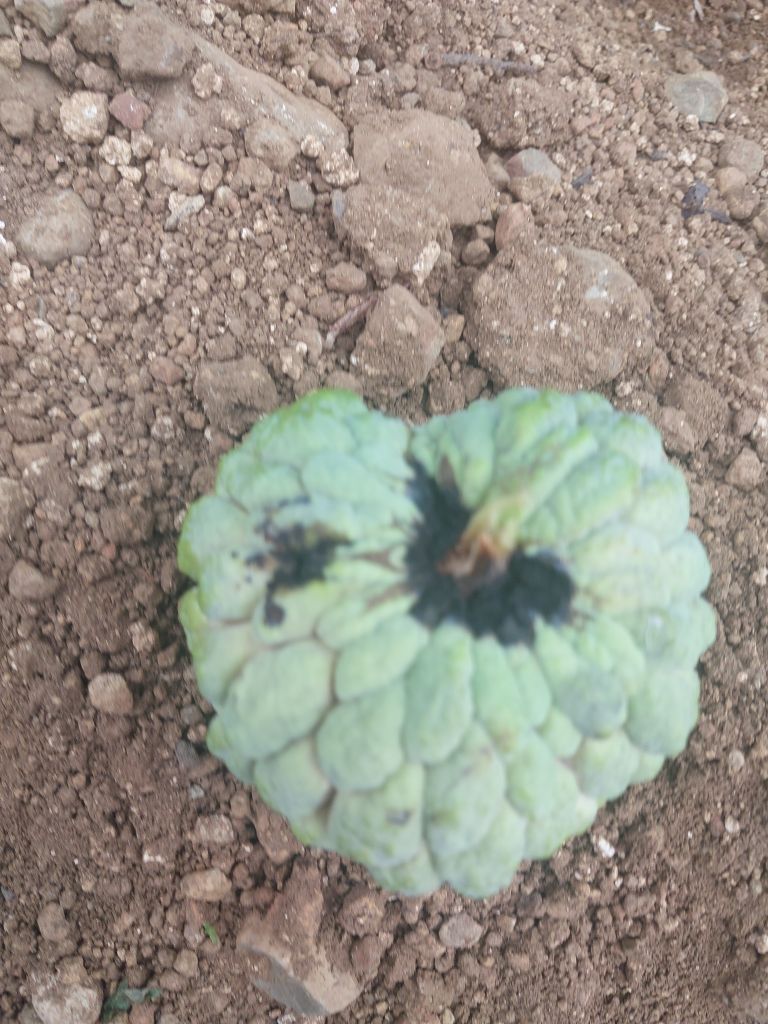
Disease label: Blank Canker